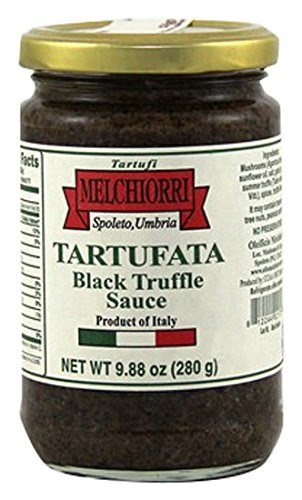
Item Name: Melchiorri Tartufata Black Truffle Sauce, 9.88 Ounce
Bullet Point 1: 1 - 9.88 oz jar of Melchiorri Tartufata Black Truffle Sauce
Bullet Point 2: The famed Italian olive oil producer Oleificio Melchiorri, located in the Umbria region, presents "Tartufata"
Bullet Point 3: Prepared in the traditional Umbrian method, Melchiorri's premier Black Truffle Sauce uses only the highest quality products
Bullet Point 4: The elegant earthy sauce blends fresh mushrooms and elusive truffles to create a truffle lover's dream; perfect for seasoning all types of pasta and meat
Value: 9.88
Unit: Ounce

Price: 22.395